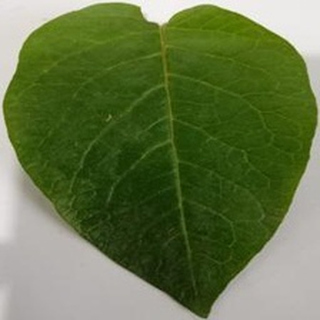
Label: healthy_potato